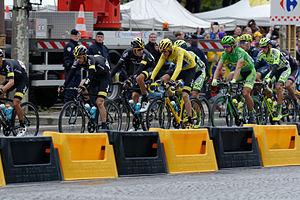
Luke Rowe, né le 10 mars 1990 à Cardiff, est un coureur cycliste gallois, membre de l'équipe Ineos. Son frère Matthew, est également coureur.